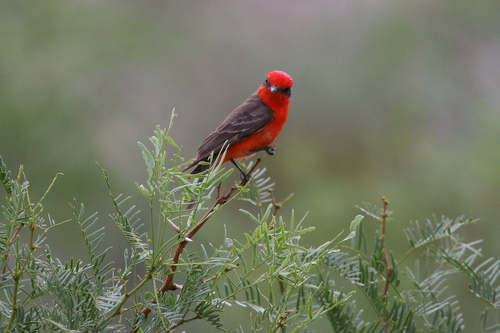
a small bird with a very vibrant red head and stomach with brown wings.
this bird has red abdomen and breast with brown coverts and red crown.
a bright red bird a with gray wings and a black band across its eyes, offsetting the red color of its head.
this bird has a vividly red full body and a black eyering as well as dark indigo wings
this bird has a a red belly and breast section and a grey back.
this bird has wings that are black and has a red bellya small colorful bird with brown and white secondaries, and also has a red head, throat, chest and belly.
this bird has wings that are black and has a red bellyit is a beautiful bright red bird with brown wings and brown eye and cheek patches.
this small bird is a vibrant red in color, with dark gray wings and a dark gray stripe going across its eyes.
Species: Vermilion Flycatcher